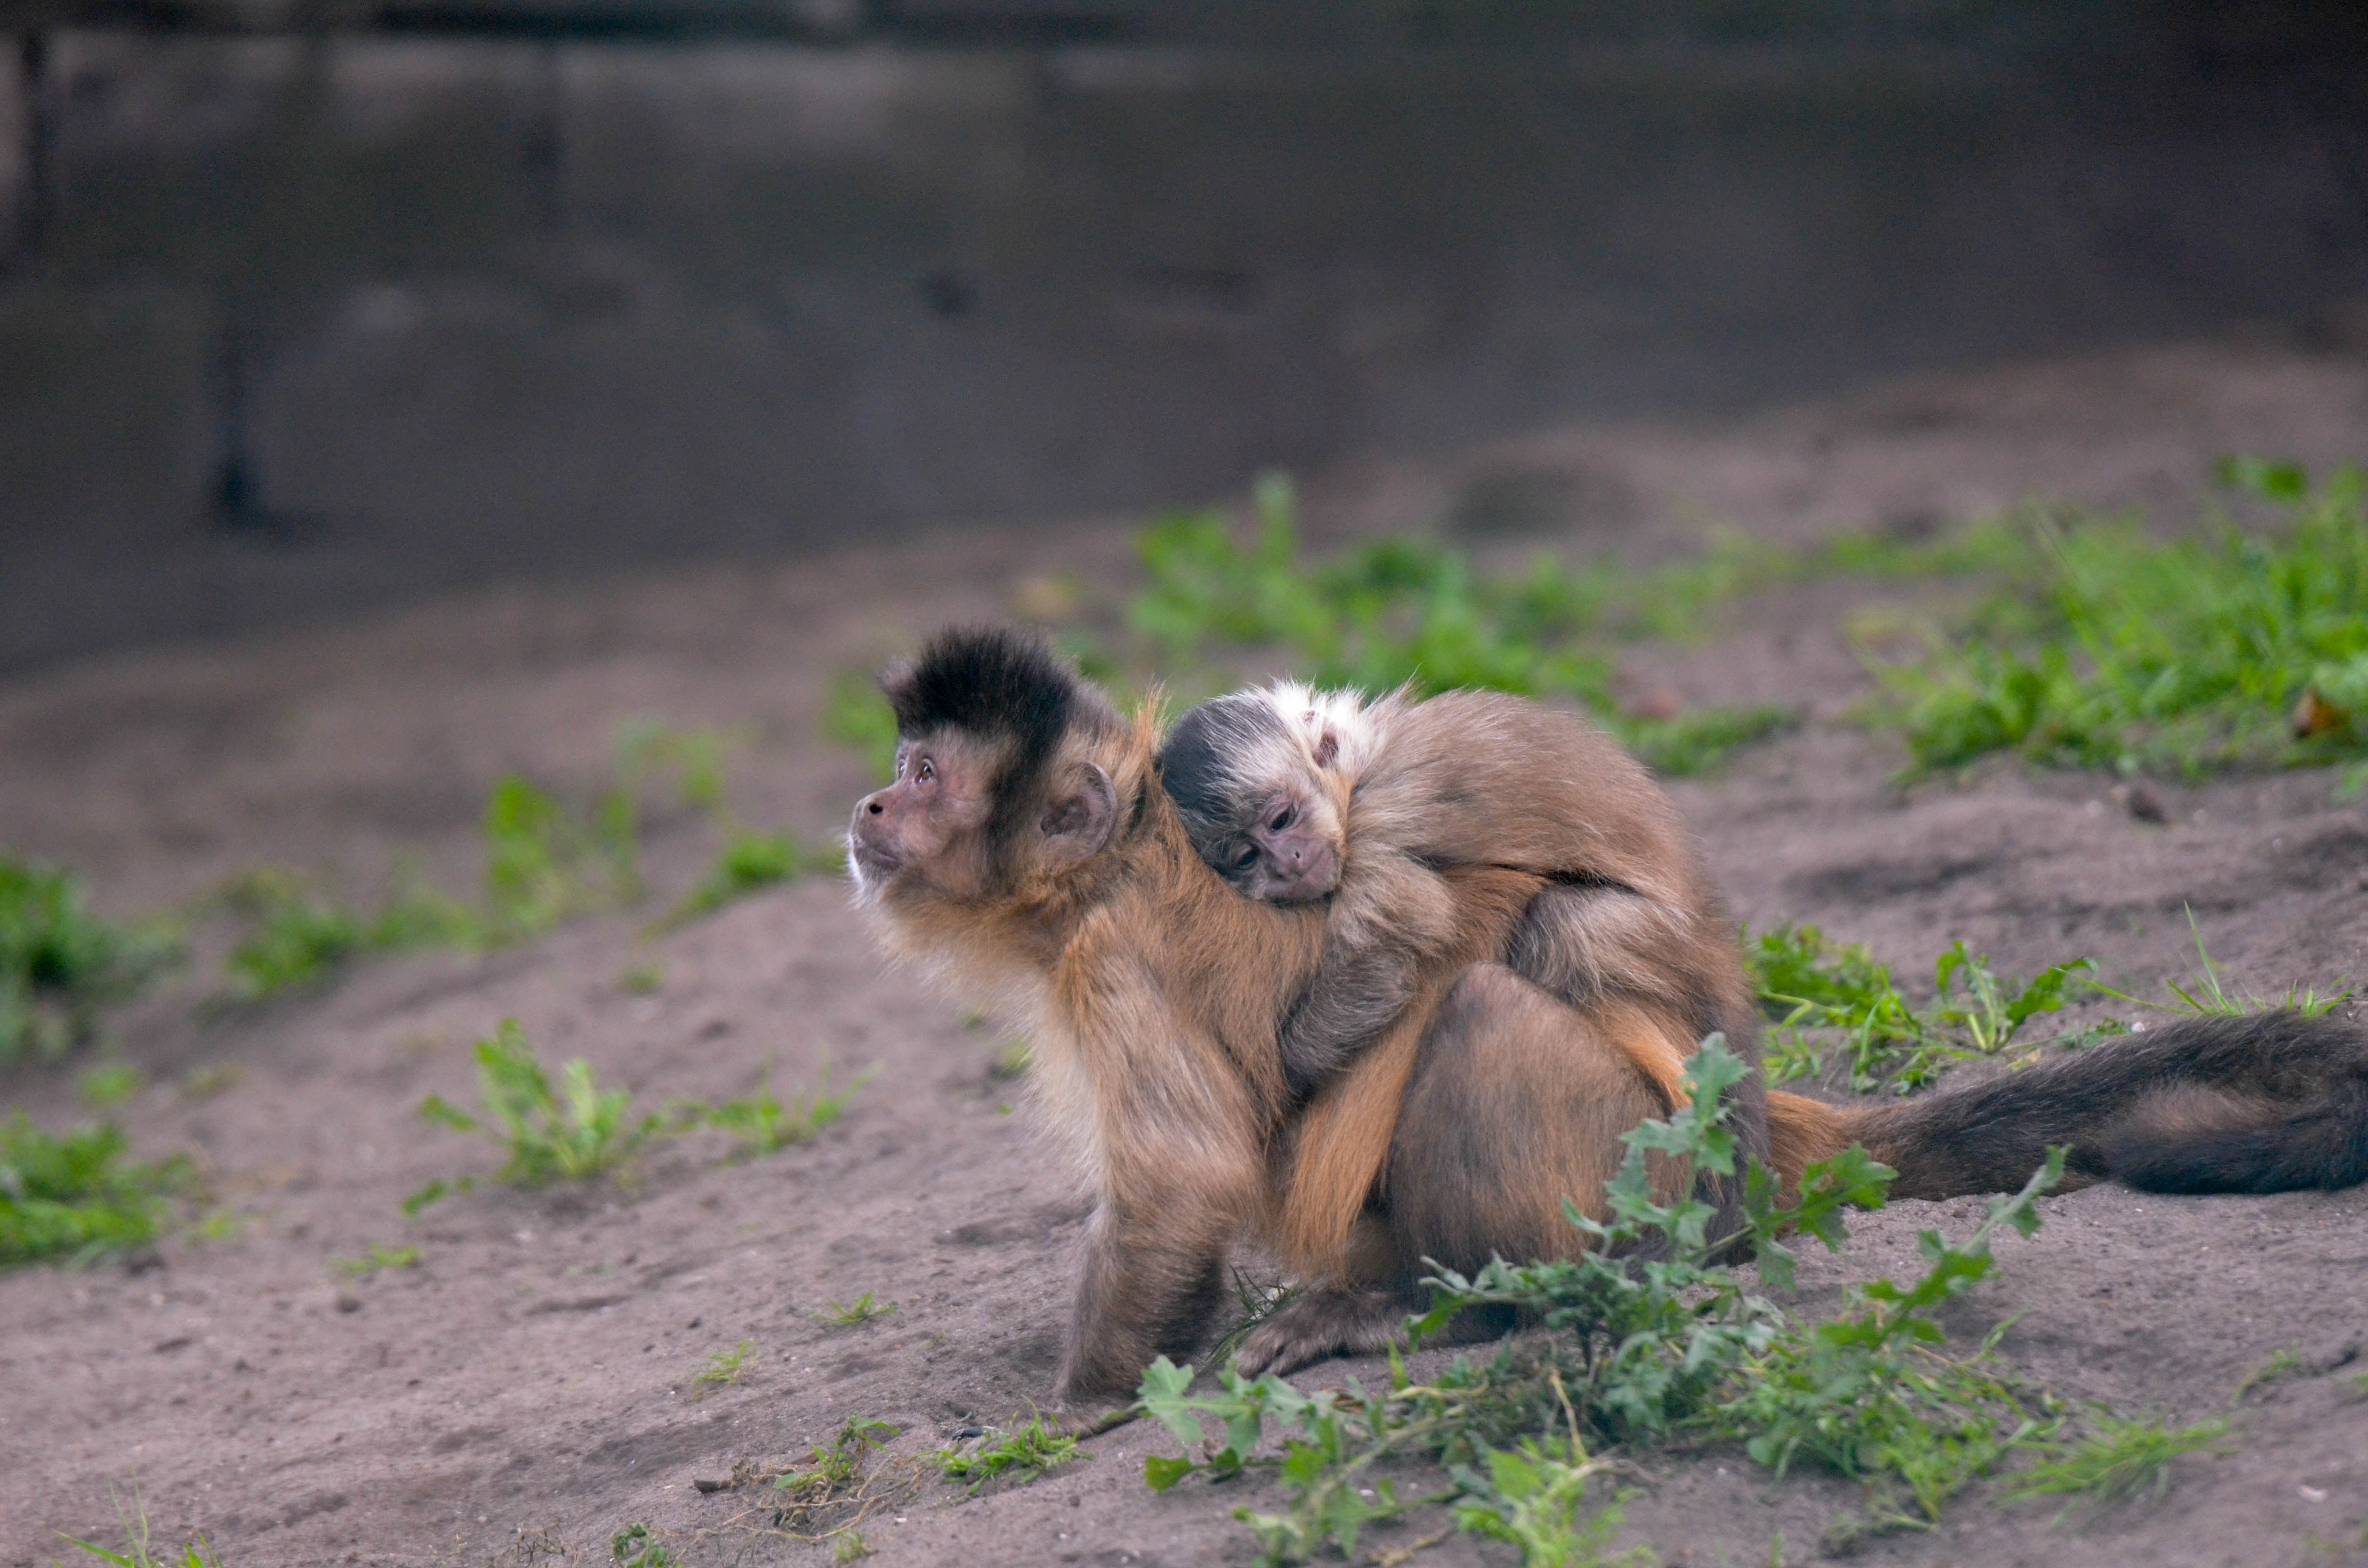
wildlife, zoo, mammal, child, fauna, primate, mother, baboon, vertebrate, animal world, safari, monkey child, macaque, mother and child, old world monkey, monkey nut, monkey with baby, monkey with child